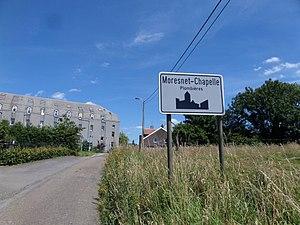
Panneau d'entrée de Moresnet-Chapelle (commune de Plombières) dans dans la province Belge de Liège
Moresnet-Chapelle est un hameau du village de Moresnet, non loin du tripoint de la frontière avec l’Allemagne et les Pays-Bas. Le hameau s’est développé, à partir de la fin du XVIIᵉ siècle, autour d’une chapelle mariale au point de devenir plus important que le village de Moresnet même. Avec Moresnet, il fait aujourd’hui partie de la commune de Plombières, dans la province de Liège.